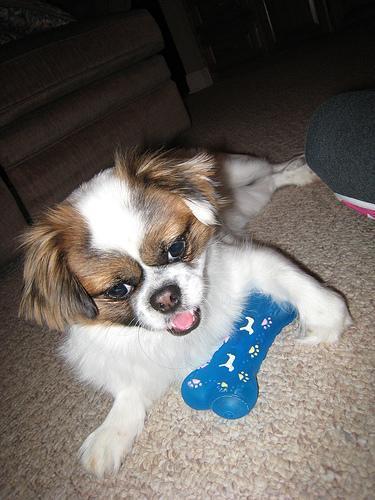
japanese chin